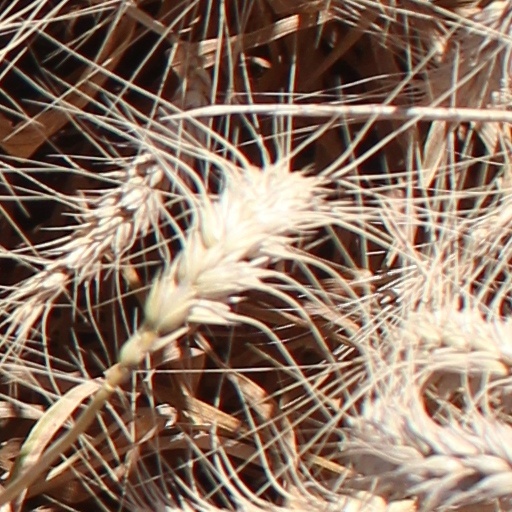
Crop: wheat